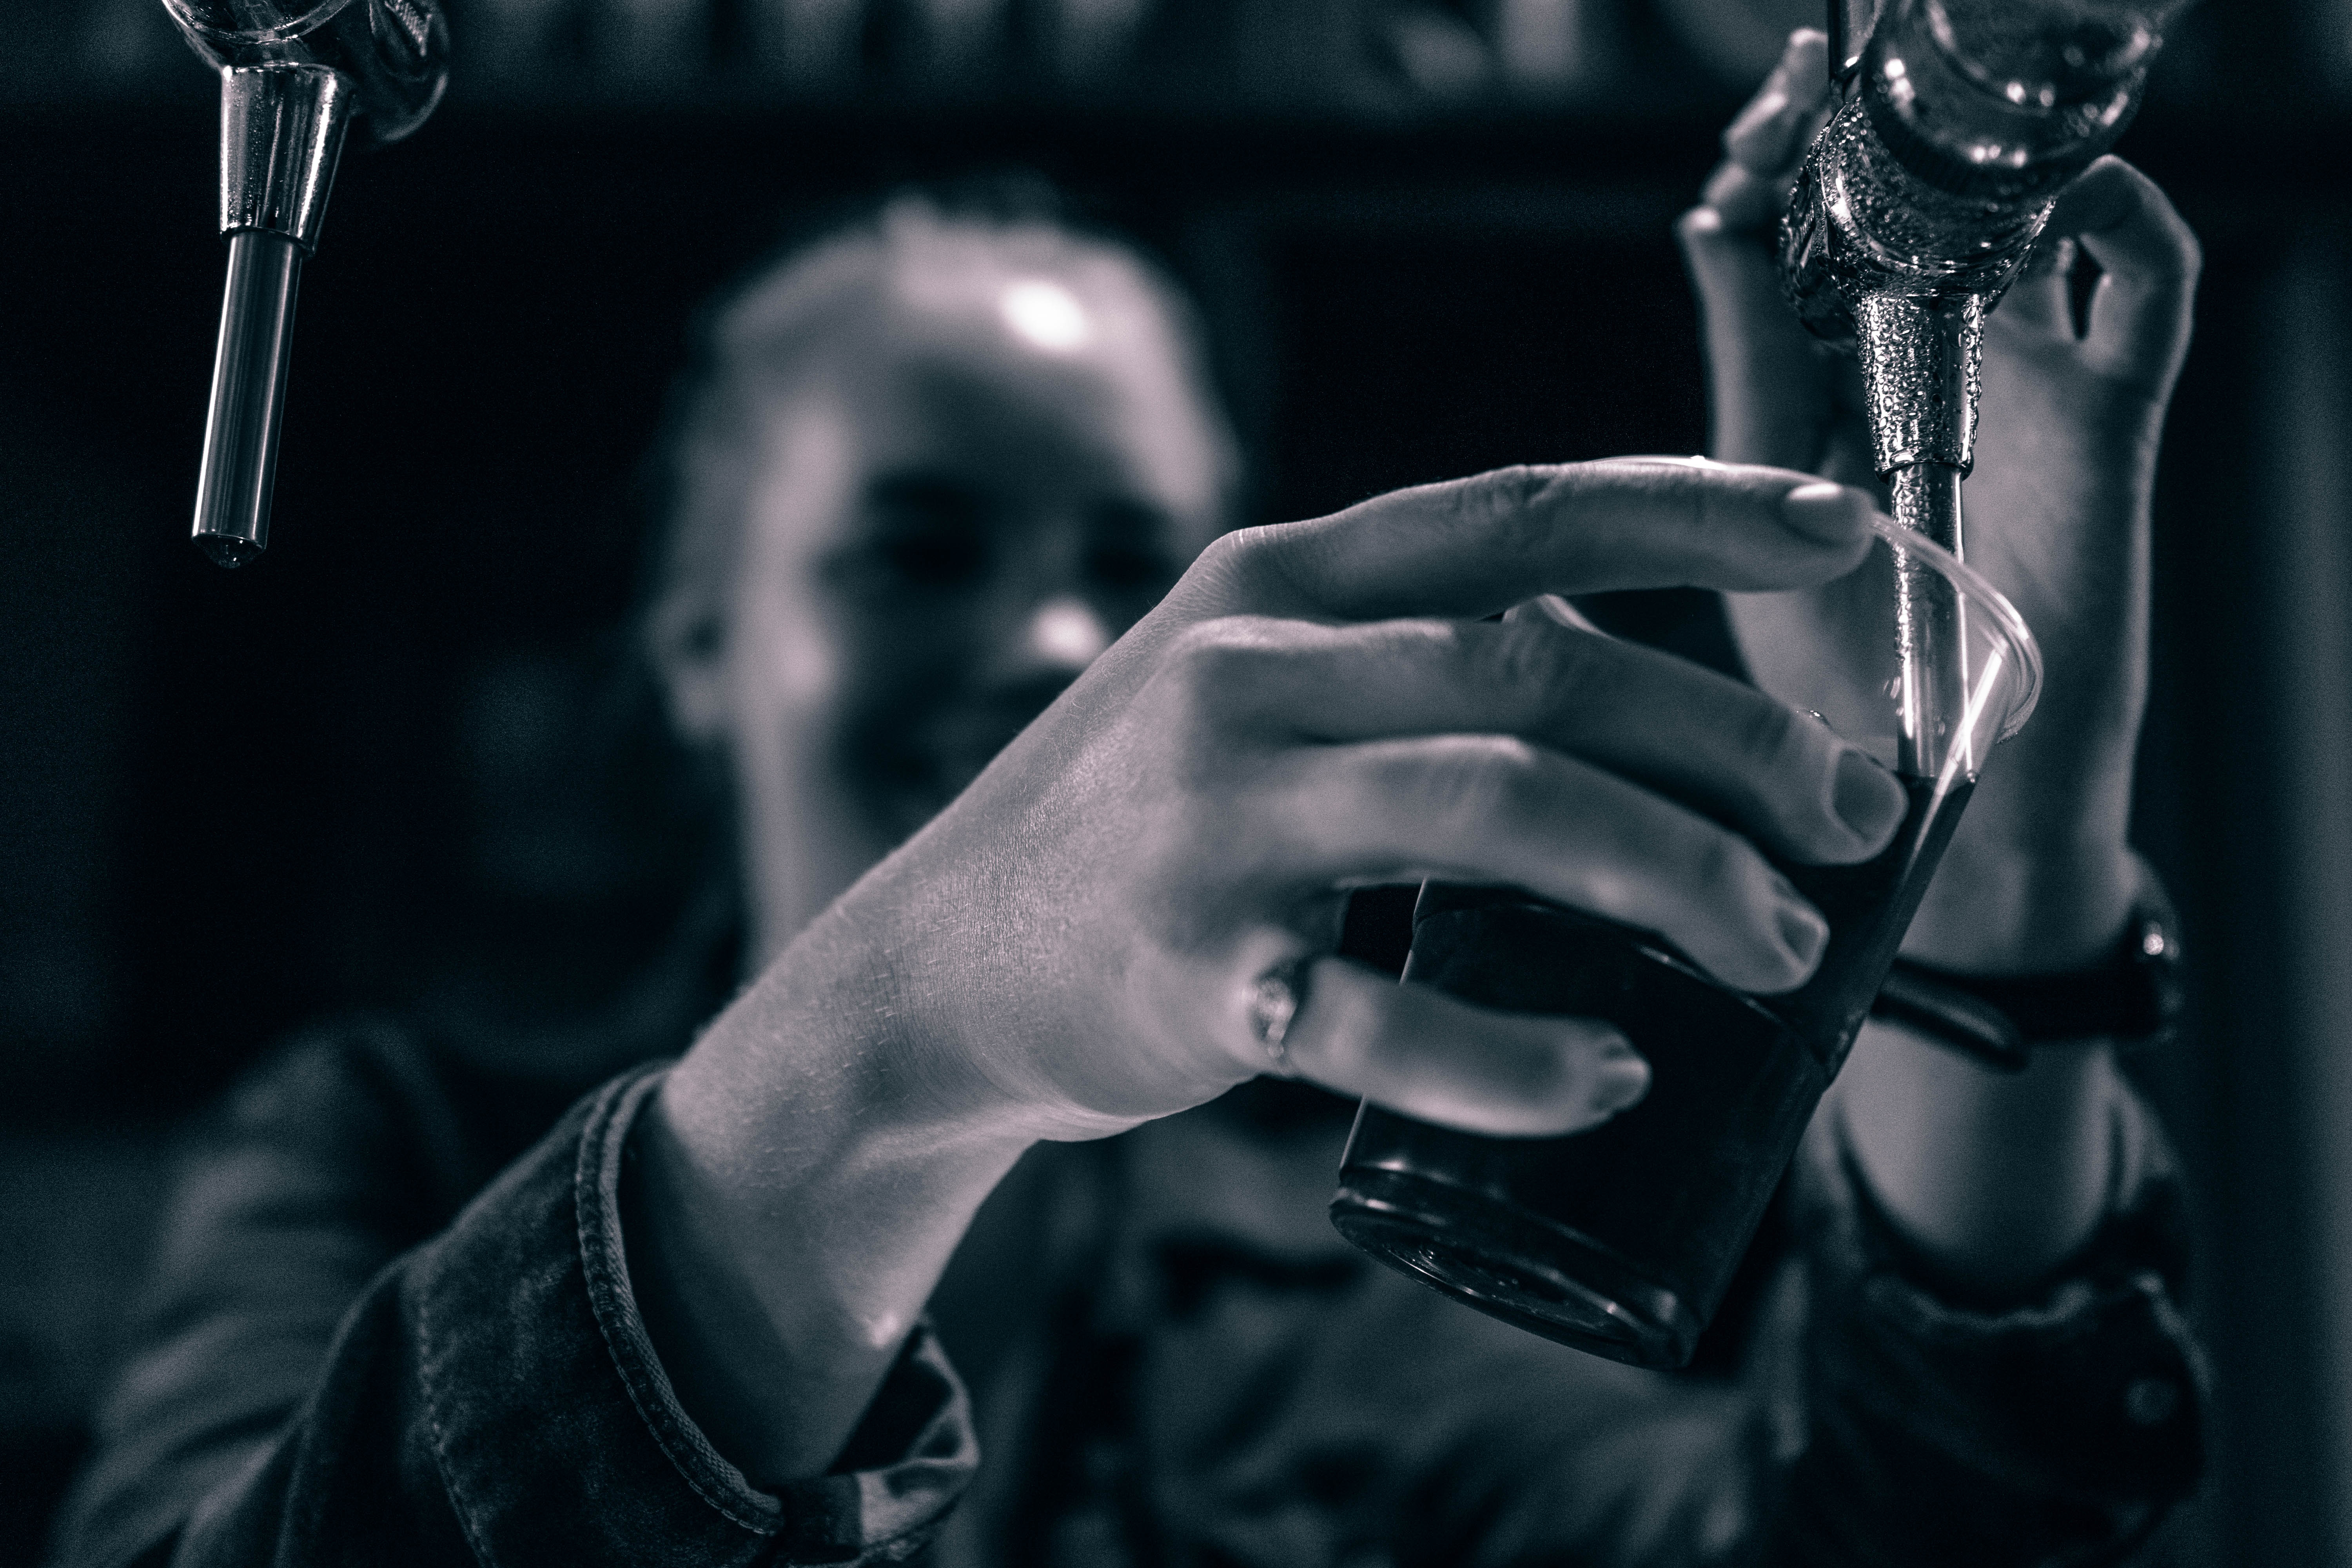
hand, black and white, darkness, black, monochrome, bartender, pour, close up, sense, monochrome photography, film noir, barmaid, draight